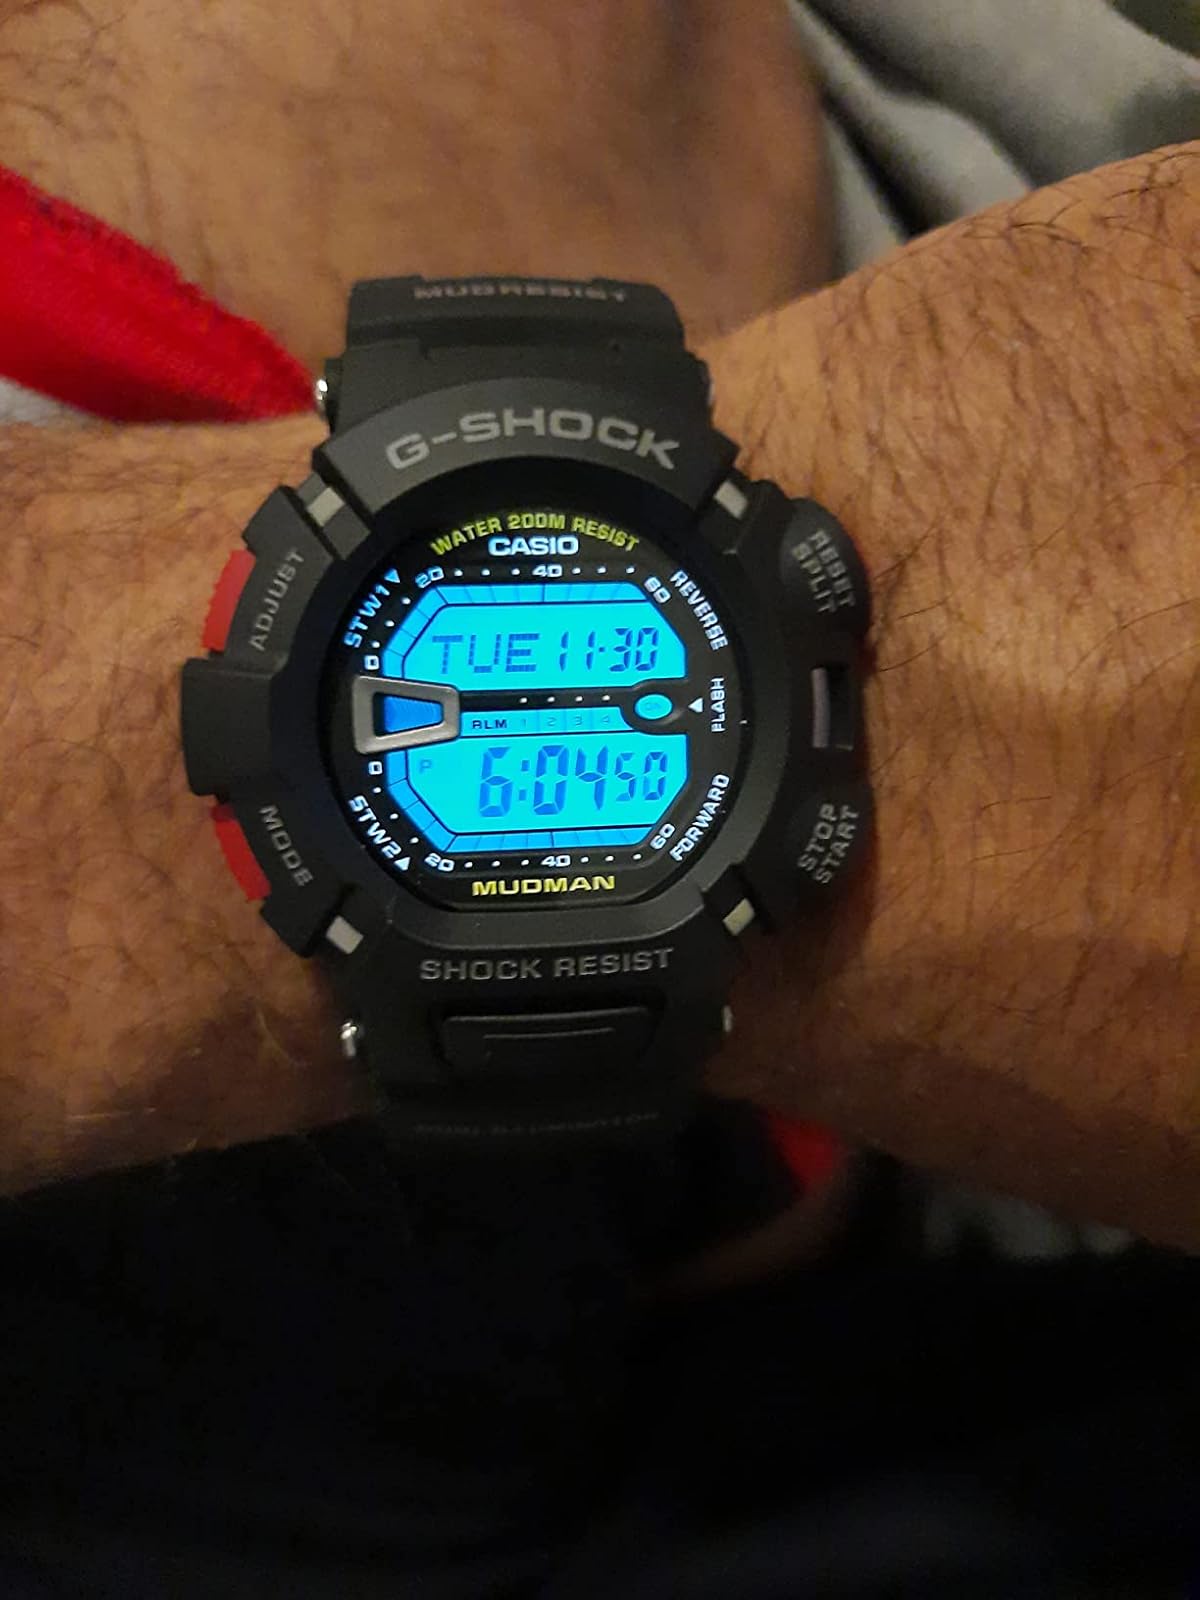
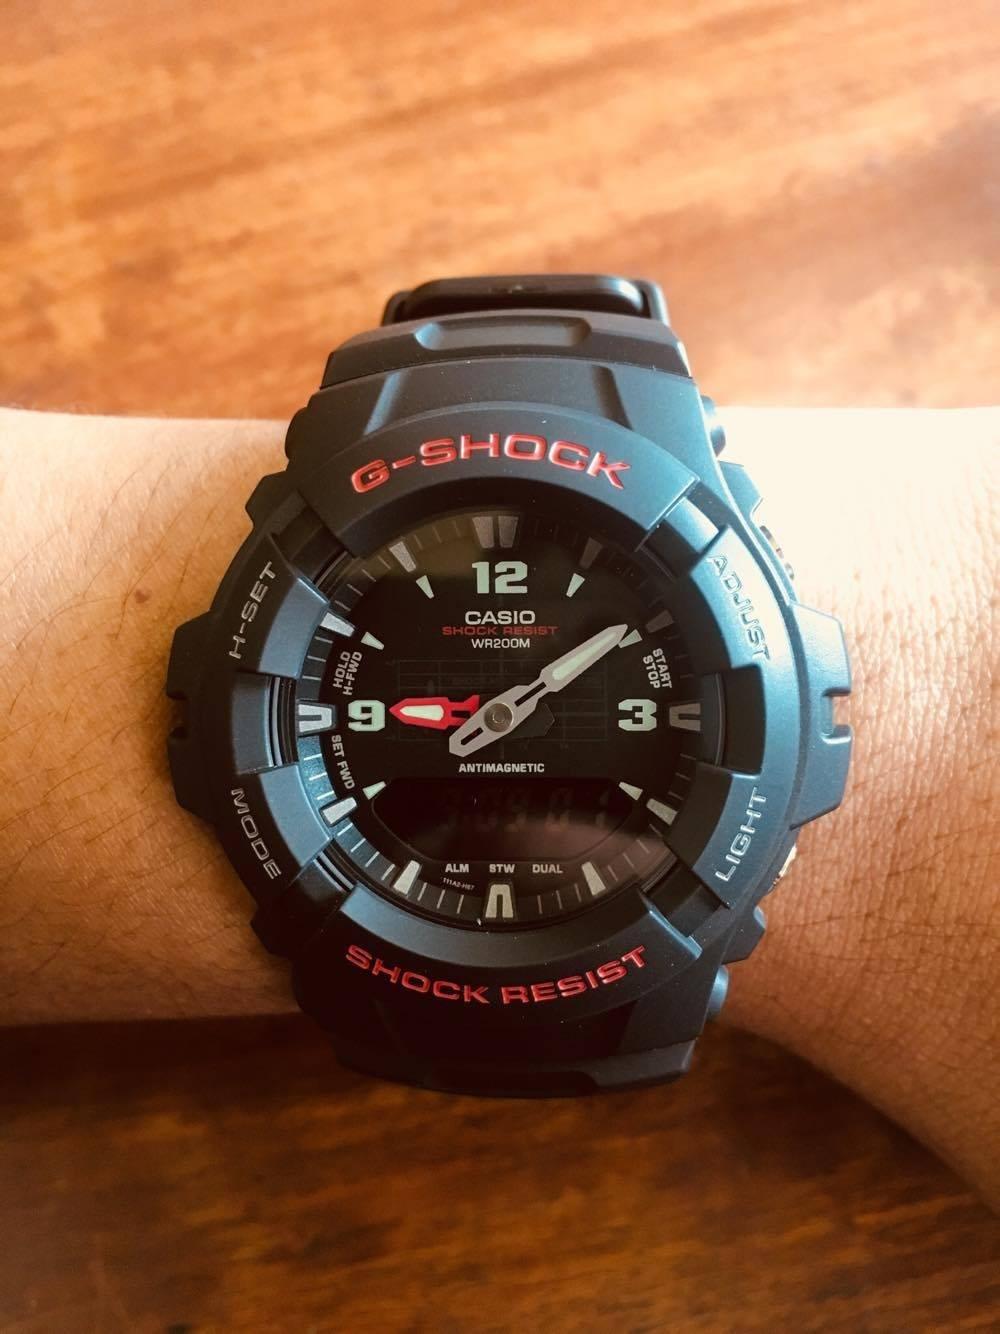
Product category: accessories_watch
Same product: no